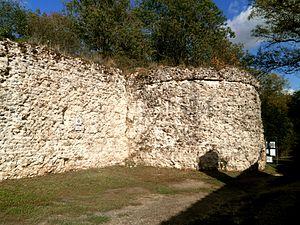
Vue de la courtine et d'une tour d'angle du castellum.
Larçay est une commune française située dans le département d'Indre-et-Loire, en région Centre-Val de Loire.
Le castellum de Larçay est une fortification militaire du Bas-Empire romain située sur la commune de Larçay, sur le rebord d’un coteau qui domine le Cher, dans le département d'Indre-et-Loire.
Cet article recense une partie des monuments historiques d'Indre-et-Loire, en France.